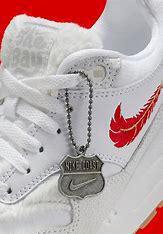
Brand: Nike
Model: Air Max 1 G